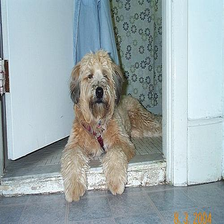
Species: dog
Breed: wheaten terrier